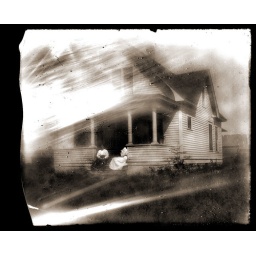
Scanned from an antique glass plate negative from around 1913.